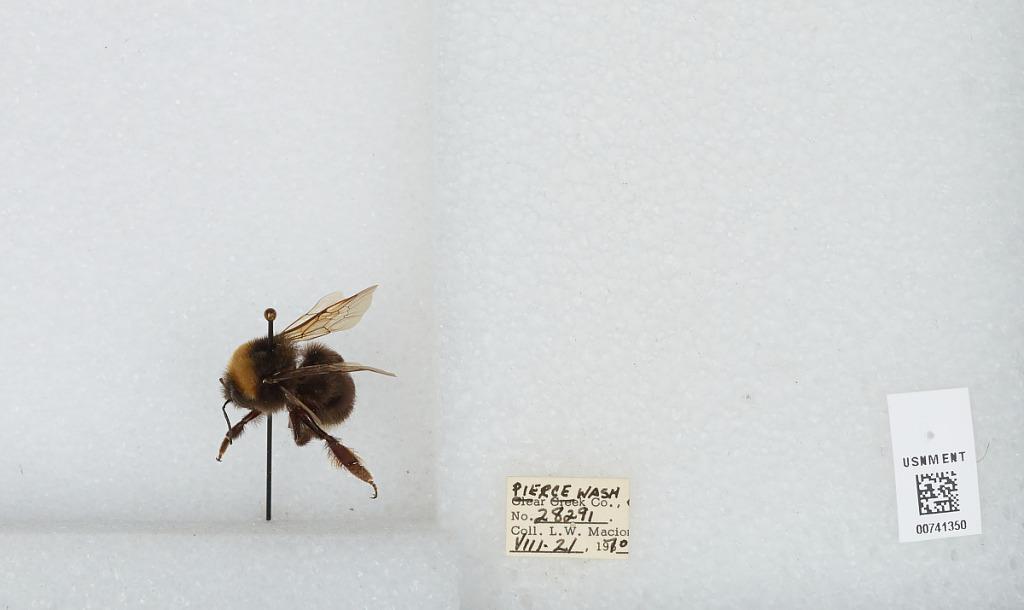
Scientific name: Bombus (Bombus) occidentalis Greene
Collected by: L. Macior
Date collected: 1970-8-21
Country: United States
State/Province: Washington
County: Pierce
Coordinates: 47.05, -122.12